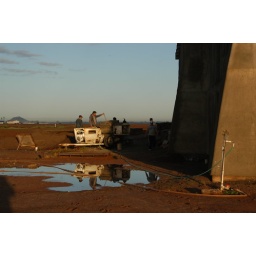
It took over a week for the standing water to disappear and it as a mess for the guys mixing stucco mortar.